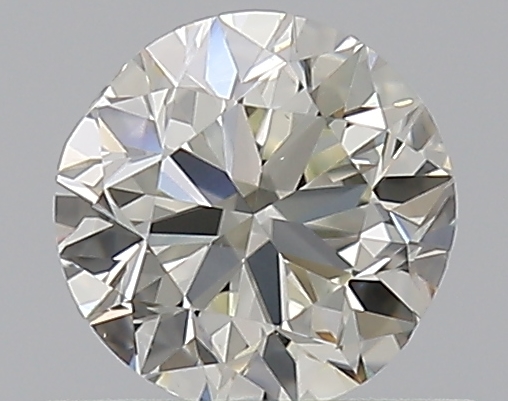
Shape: round
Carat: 0.5
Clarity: VS1
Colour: K
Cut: VG
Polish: EX
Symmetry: GD
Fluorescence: N
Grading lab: GIA
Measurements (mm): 4.88 x 4.97 x 3.17